Shoshone National Forest

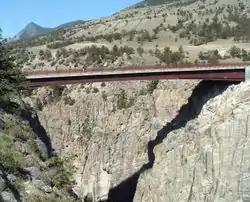
Sunlight Bridge on the Chief Joseph Scenic Byway

Shoshone National Forest forms the eastern boundary of Yellowstone National Park and the northeastern and eastern entrances to the park are both accessed by way of designated scenic roadways. A federally designated National Scenic Byways All-American Road, the Beartooth Highway (U.S. Highway 212), weaves through the forest and serves as the northeastern entranceway to Yellowstone National Park. Chief Joseph Scenic Byway (Wyoming Highway 296) connects Cody, Wyoming with the Beartooth Highway and follows the old trail in which Chief Joseph and the Nez Perce tribe attempted to flee the U.S. Cavalry in 1877. South of there, Buffalo Bill Cody Scenic Byway (US 14/16/20) heads west from Cody, Wyoming, passes through the forest and crosses Sylvan Pass as it enters Yellowstone. Lastly, the Wyoming Centennial Scenic Byway (US 26/287) heads northwest from Dubois, Wyoming, over Togwotee Pass and enters Jackson Hole and Grand Teton National Park. Though the Beartooth Highway is the only one of these four roads that is a National Scenic Byway, all four of them have been designated Wyoming State Scenic Byways by the state of Wyoming.